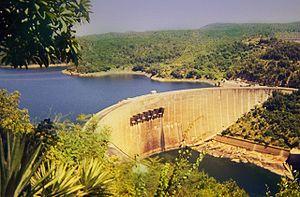
Le barrage de Kariba est un barrage hydroélectrique situé dans les gorges de Kariba du bassin du Zambèze à la frontière entre la Zambie et le Zimbabwe. Il est l'un des plus grands barrages dans le monde. Il a une hauteur de 128 m et une longueur de 579 m. Il a été conçu par l'ingénieur français André Coyne et réalisé par l'entreprise italienne Torno Internazionale, entre 1955 et 1959. La fermeture du barrage a eu lieu le 2 décembre 1958, la date officielle du remplissage étant le 22 janvier 1959. La création du barrage a entraîné le déplacement de près de 57 000 personnes. La création du barrage a entraîné une détérioration significative de la situation économique de la population locale ainsi que de nombreux problèmes de santé.